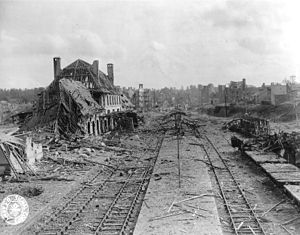
Slaget om Saint-Lô / Forløb
Det ødelagte Saint-Lô med jernbanestationen i forgrunden
Slaget om Saint-Lô fandt sted mellem den 3. og den 20. juli 1944 indenfor rammerne af den allierede Operation Overlord i området ved Saint-Lô. Slaget sikrede de allerede et afgørende gennembrud af de tyske linjer i den af bocage dominerede region ved Saint-Lô og bidrog sammen med den efterfølgende Operation Cobra og Slaget om Caen væsentligt til den afgørende sikring af det allierede brohoved i Normandiet.